Ronan Lee

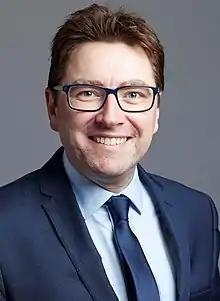
Lee in 2019.

Ronan Oliver Lee (born 4 January 1976) is an Irish Australian former politician and research fellow in the at